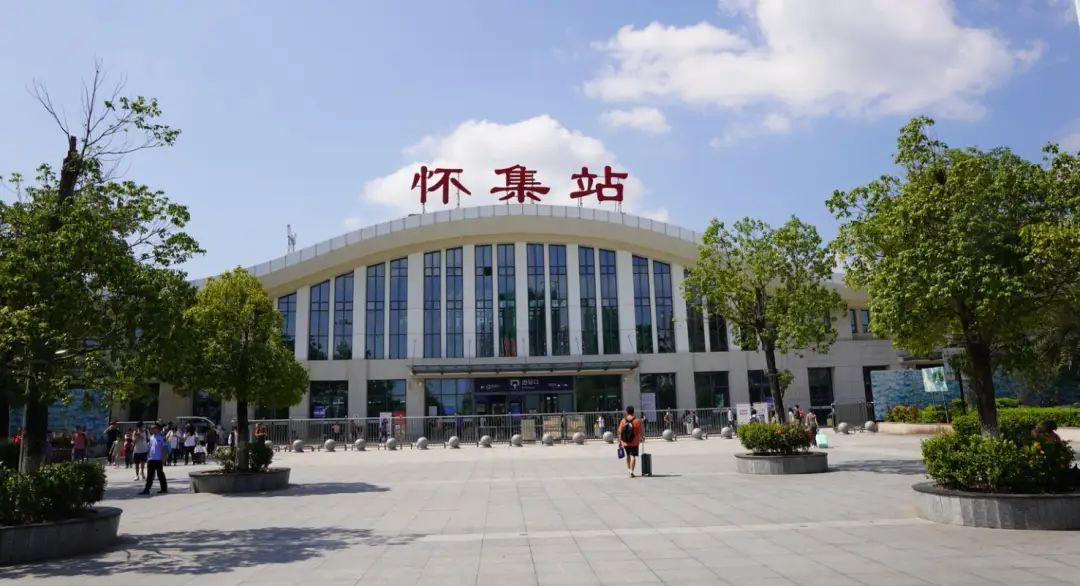
地标名称：怀集站
所在城市：肇庆市·怀集县